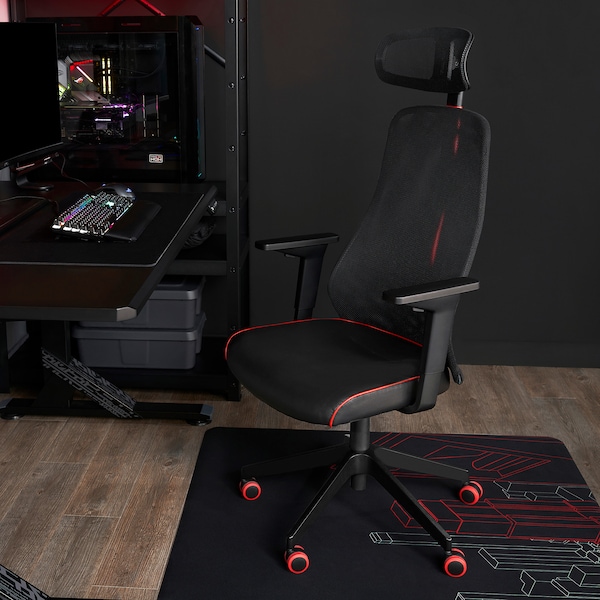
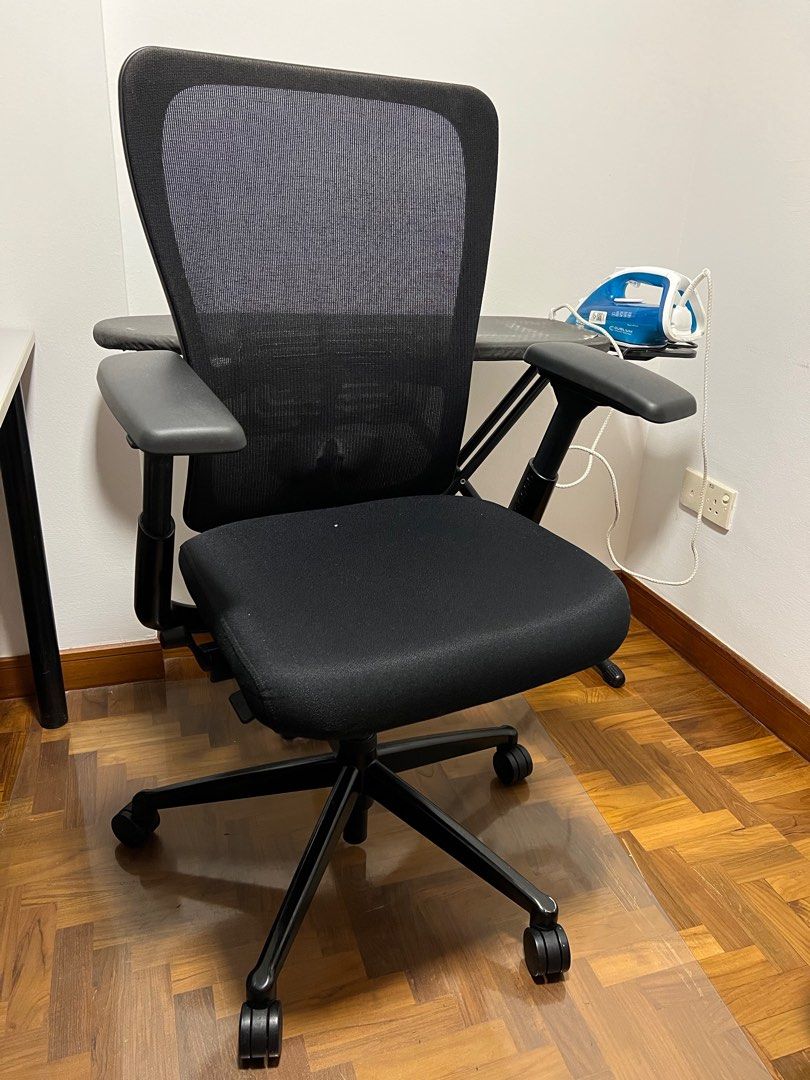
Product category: items_chair
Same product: no